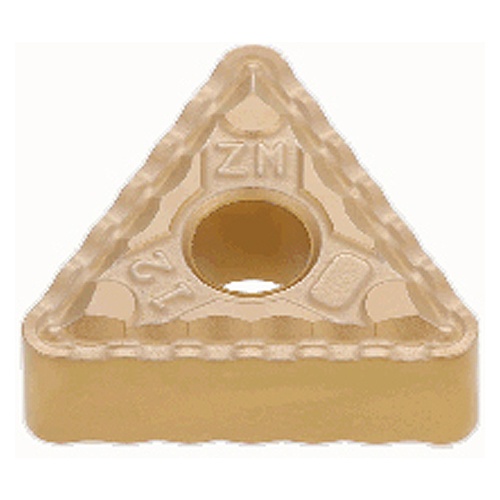
TNMG 333 ZM T9225
Brand: ET02 New 2021
Item #: TG556780778 Brand: Tungaloy Model #: 6780778 Product Specifications Applicable Material | Steel | Fixing Hole Diameter (D1) 0.15″ Application | Inserts | Min D.O.C. 0.0275″ Insert Style TNMG Depth of Cut Maximum (APMX) 0.0787″ Corner Radius (RE) 0.047″ Min. Turning Feed (ft(min)) 0.0079 ″/rev Insert Size 333 Max. Turning Feed (ft(max)) 0.0157 ″/rev Cutting Edge Length (L) 0.65″ Cutting Direction (HAND) Neutral Insert Thickness (S) 0.187″ Chip Breaker Type ZM Inscribed Circle Diameter (IC) 3/8″ Measurement Type Inch Grade T9225 Body Material Carbide Tool Type Turn Negative Inserts
Category: Hardware > Tool Accessories > Router Accessories